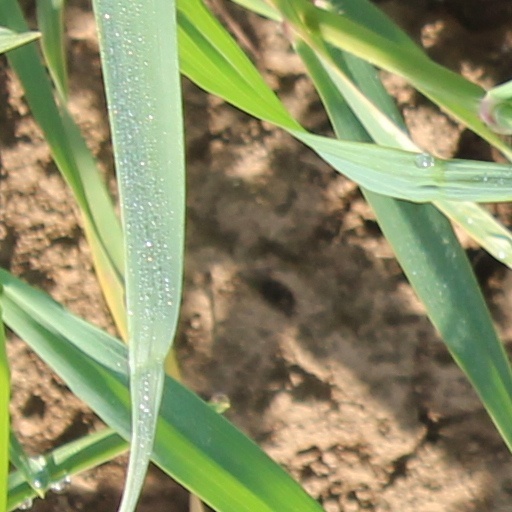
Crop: wheat